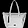
Label: Bag